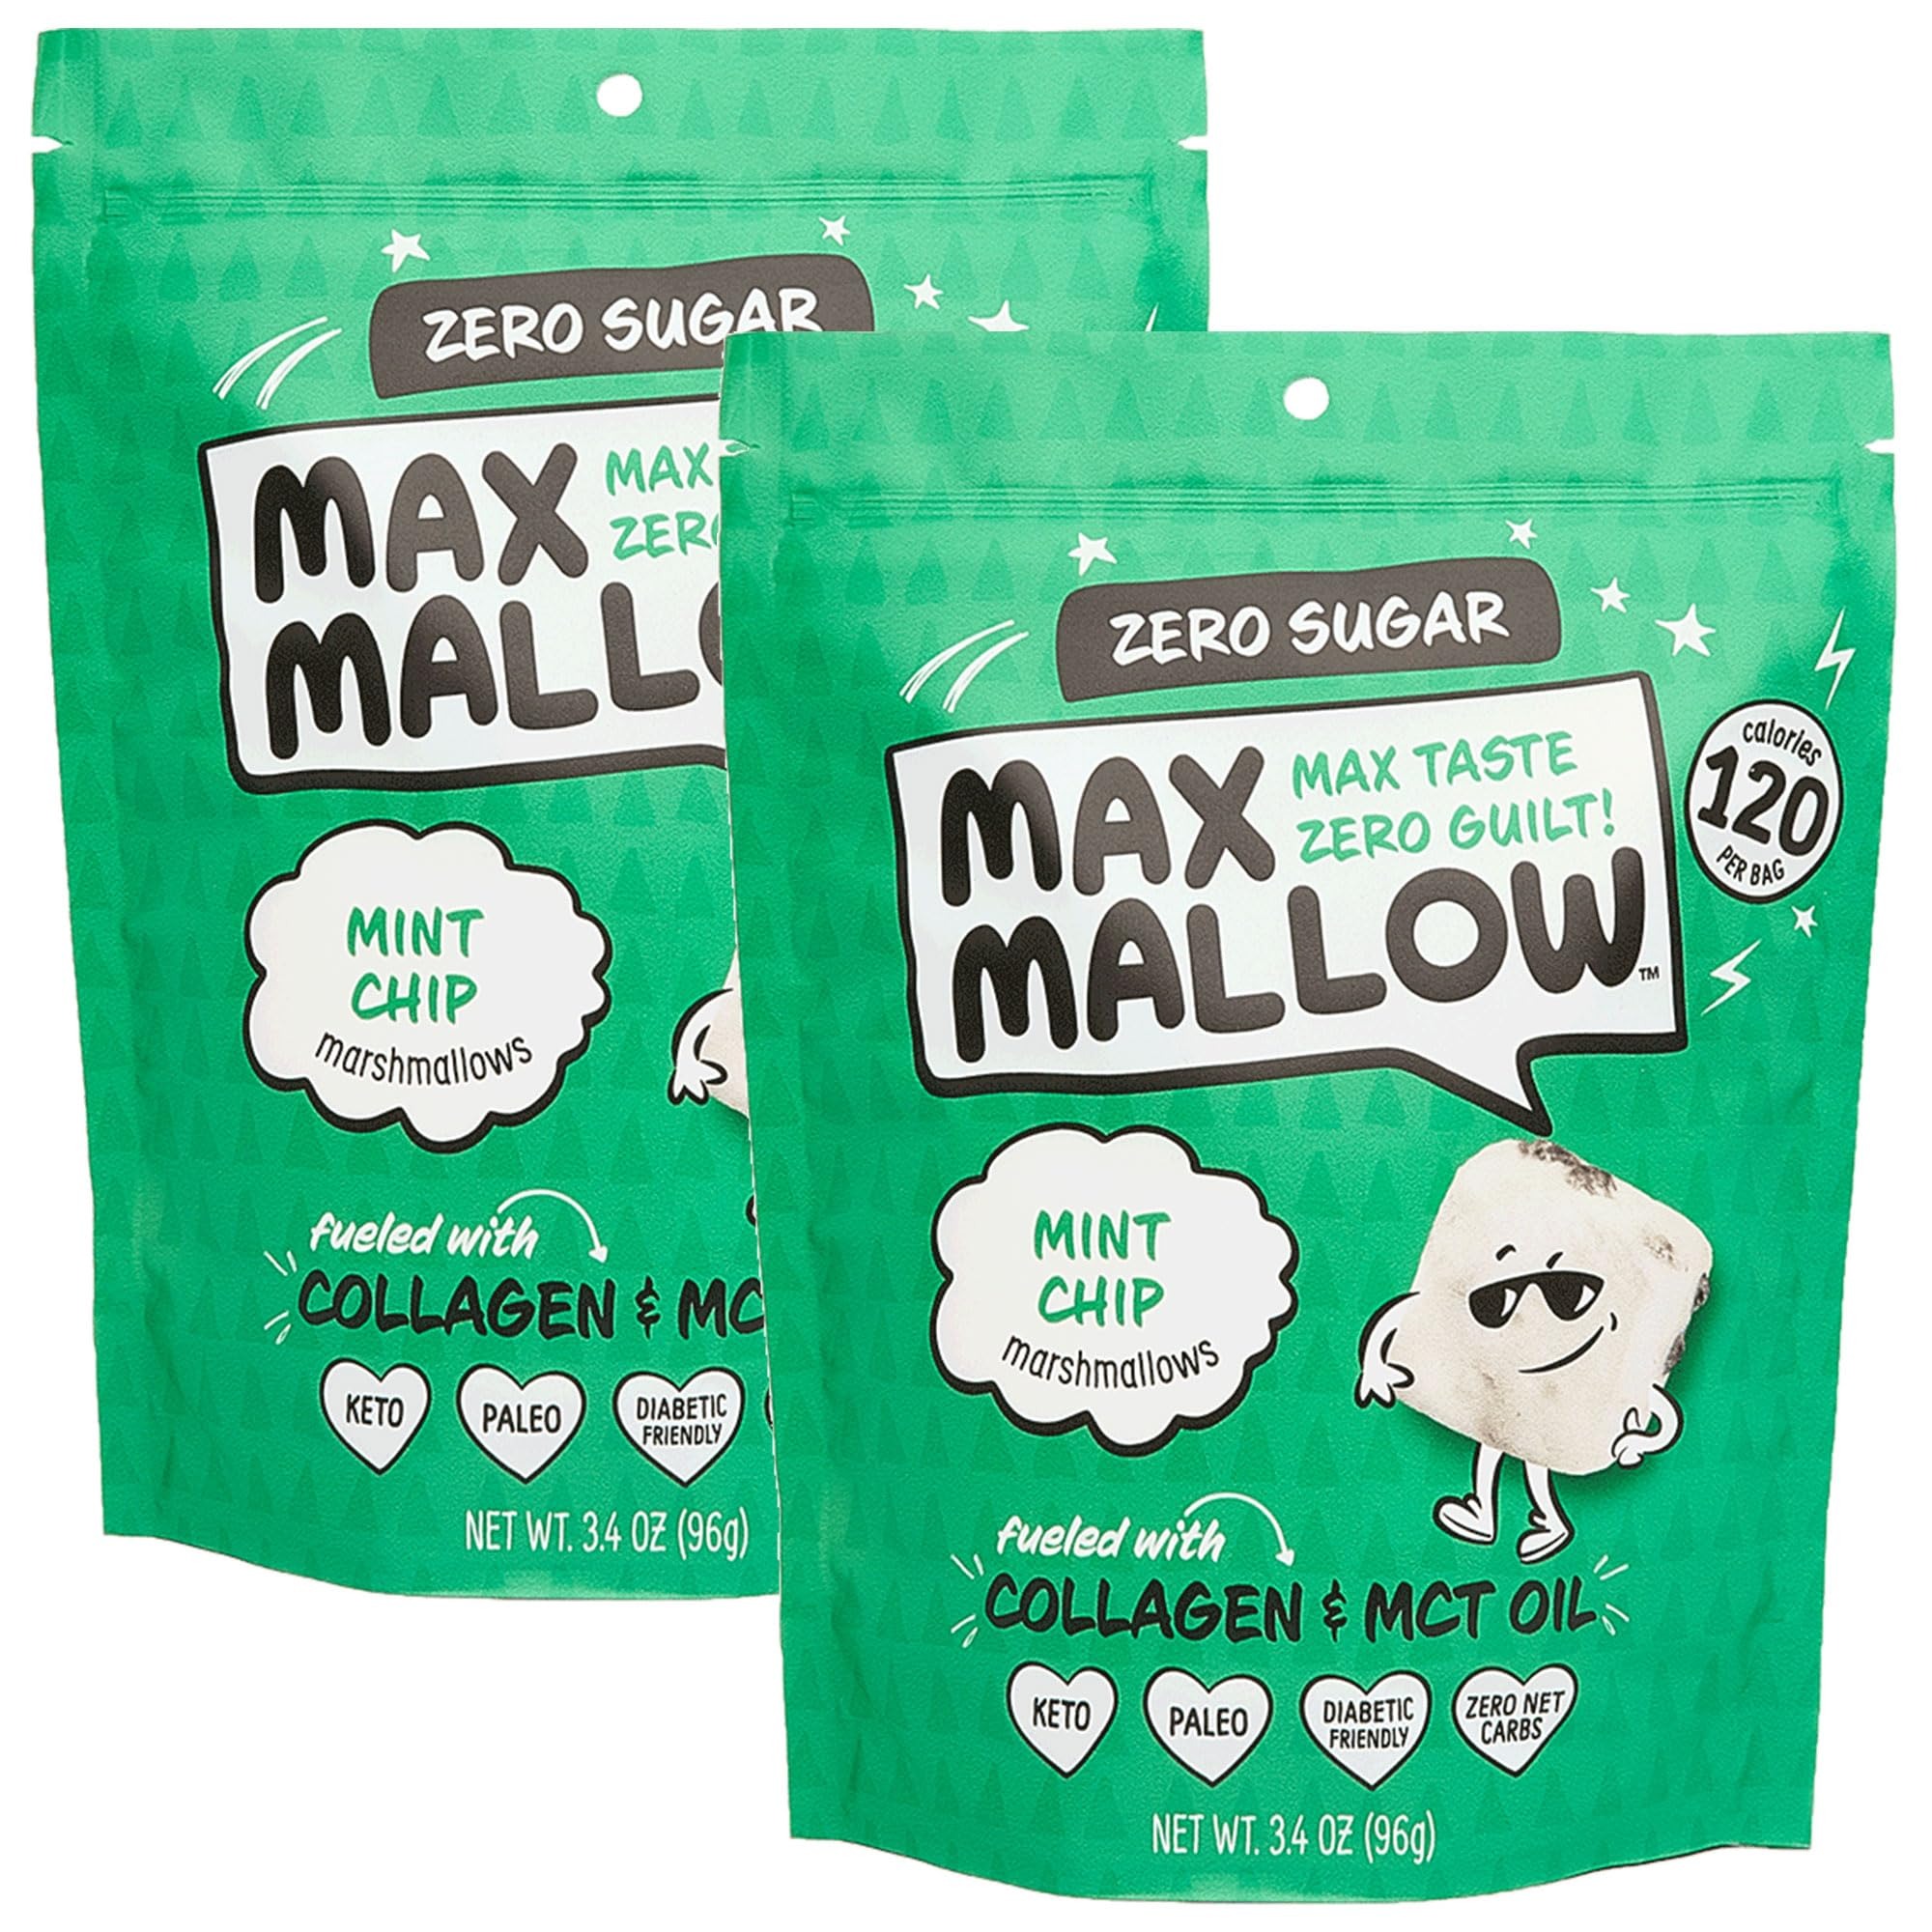
Item Name: Max Mallow Sugar Free Marshmallows - Keto Friendly, Perfect for S'mores, Hot Chocolate, and Baking with Zero Sugar Snacks, Smores Mct Oil Zero Sugar Marshmellow Marshmallow Mint Chip, 2 Pack
Bullet Point 1: Deliciously fluffy and sugar free - Max Mallow Sugar Free Marshmallows offer a delightful treat without the guilt! Enjoy the classic fluffy texture and sweet flavor of sugar free marshmallows, perfect for satisfying your sweet tooth while staying on track with your dietary goals.
Bullet Point 2: Keto friendly - Our sugar free marshmallows are crafted with care to fit your keto lifestyle. These marshmallows are ideal for everyone looking for a tasty treat that aligns with their health goals, including keto marshmallows and low carb marshmallows.
Bullet Point 3: Perfect for s'mores and hot chocolate - Transform your favorite desserts! Use Max Mallow mini marshmallows for hot chocolate or indulge in delicious s'mores without any added sugar. Enjoy all the fun without compromising on flavor!
Bullet Point 4: All-natural ingredients - We prioritize your health! Our marshmallows are made with clean ingredients, ensuring they’re free from artificial flavors, colors, and preservatives. Enjoy the wholesome goodness of our organic marshmallows guilt-free!
Bullet Point 5: Made in the USA - Proudly crafted in the USA, Max Mallow Sugar Free Marshmallows are gluten-free, kosher, and halal. Each bite is a testament to quality and care, making them the perfect addition to any treat or recipe.
Product Description: Decadent sugar free marshmallows for every occasion <br> <br> Max Mallow Sugar Free Marshmallows are your go-to treat for all things sweet and fluffy! Whether you're looking to add a delicious twist to your hot chocolate, create scrumptious s'mores, or enjoy a guilt-free snack, these marshmallows deliver on taste and texture without the sugar. <br> <br> Each bite is packed with flavor and perfect for those on a keto diet, ensuring that you can indulge in your favorite treats without sacrificing your health goals. Made with all-natural, plant-based ingredients, our marshmallows are also organic, dye free, and suitable for various dietary preferences. <br> <br> Unleash your creativity in the kitchen! Use our marshmallow fluff for spreading on desserts, or bake with our jumbo marshmallows for a delightful twist in your favorite recipes. Our products are great for marshmallow treats, marshmallow snacks, and can even be used in marshmallow fluff spread. With Max Mallow, enjoying a sweet moment has never been easier or more delicious. <br> <br> PRODUCT FEATURES: <br> Sugar Free Marshmallows <br> 10 oz Bag <br> Keto-Friendly <br> Mini Marshmallows for Hot Chocolate <br> Gluten-Free, Halal, and Kosher Certified <br> All-Natural Ingredients <br>
Value: 21.0
Unit: Ounce

Price: 10.96